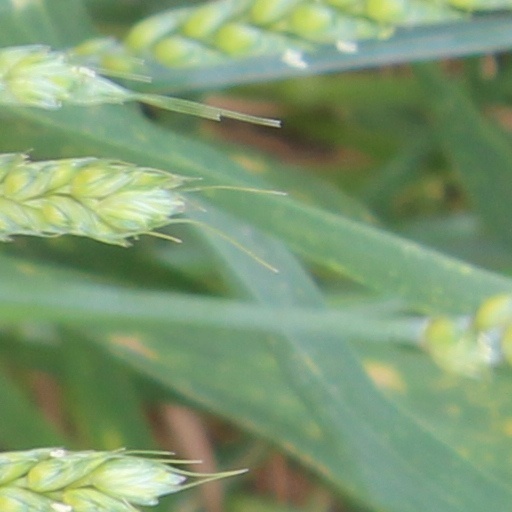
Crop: wheat